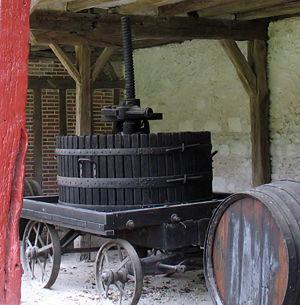
Le touraine-amboise est un vin produit par dix communes bordant les deux rives de la Loire, à l'est la ville d'Amboise et de son château royal.
Un pressoir vinicole est un appareil de pressurage utilisé durant le processus de la vinification pour l'extraction du jus des raisins. On obtient le moût, ou le vin nouveau issu de la fermentation et encore imprégné dans le marc de raisin.